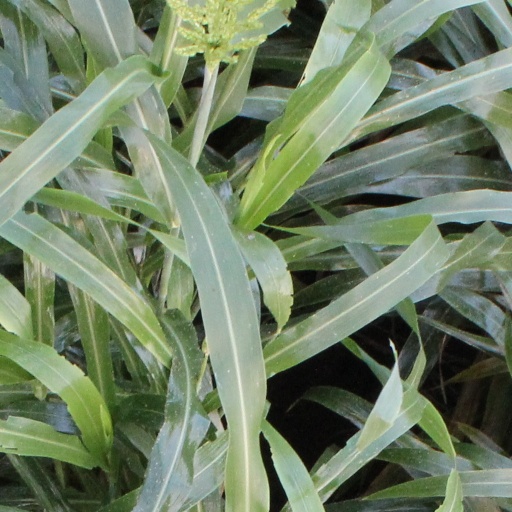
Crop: sorghum